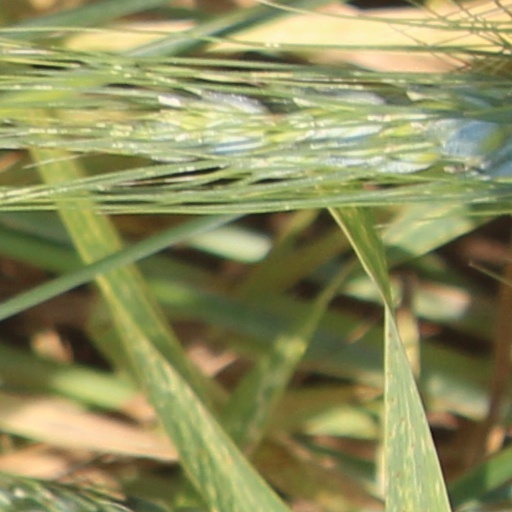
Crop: wheat